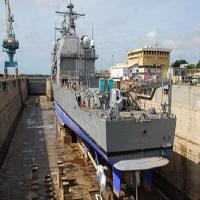
Weather: sun or clear